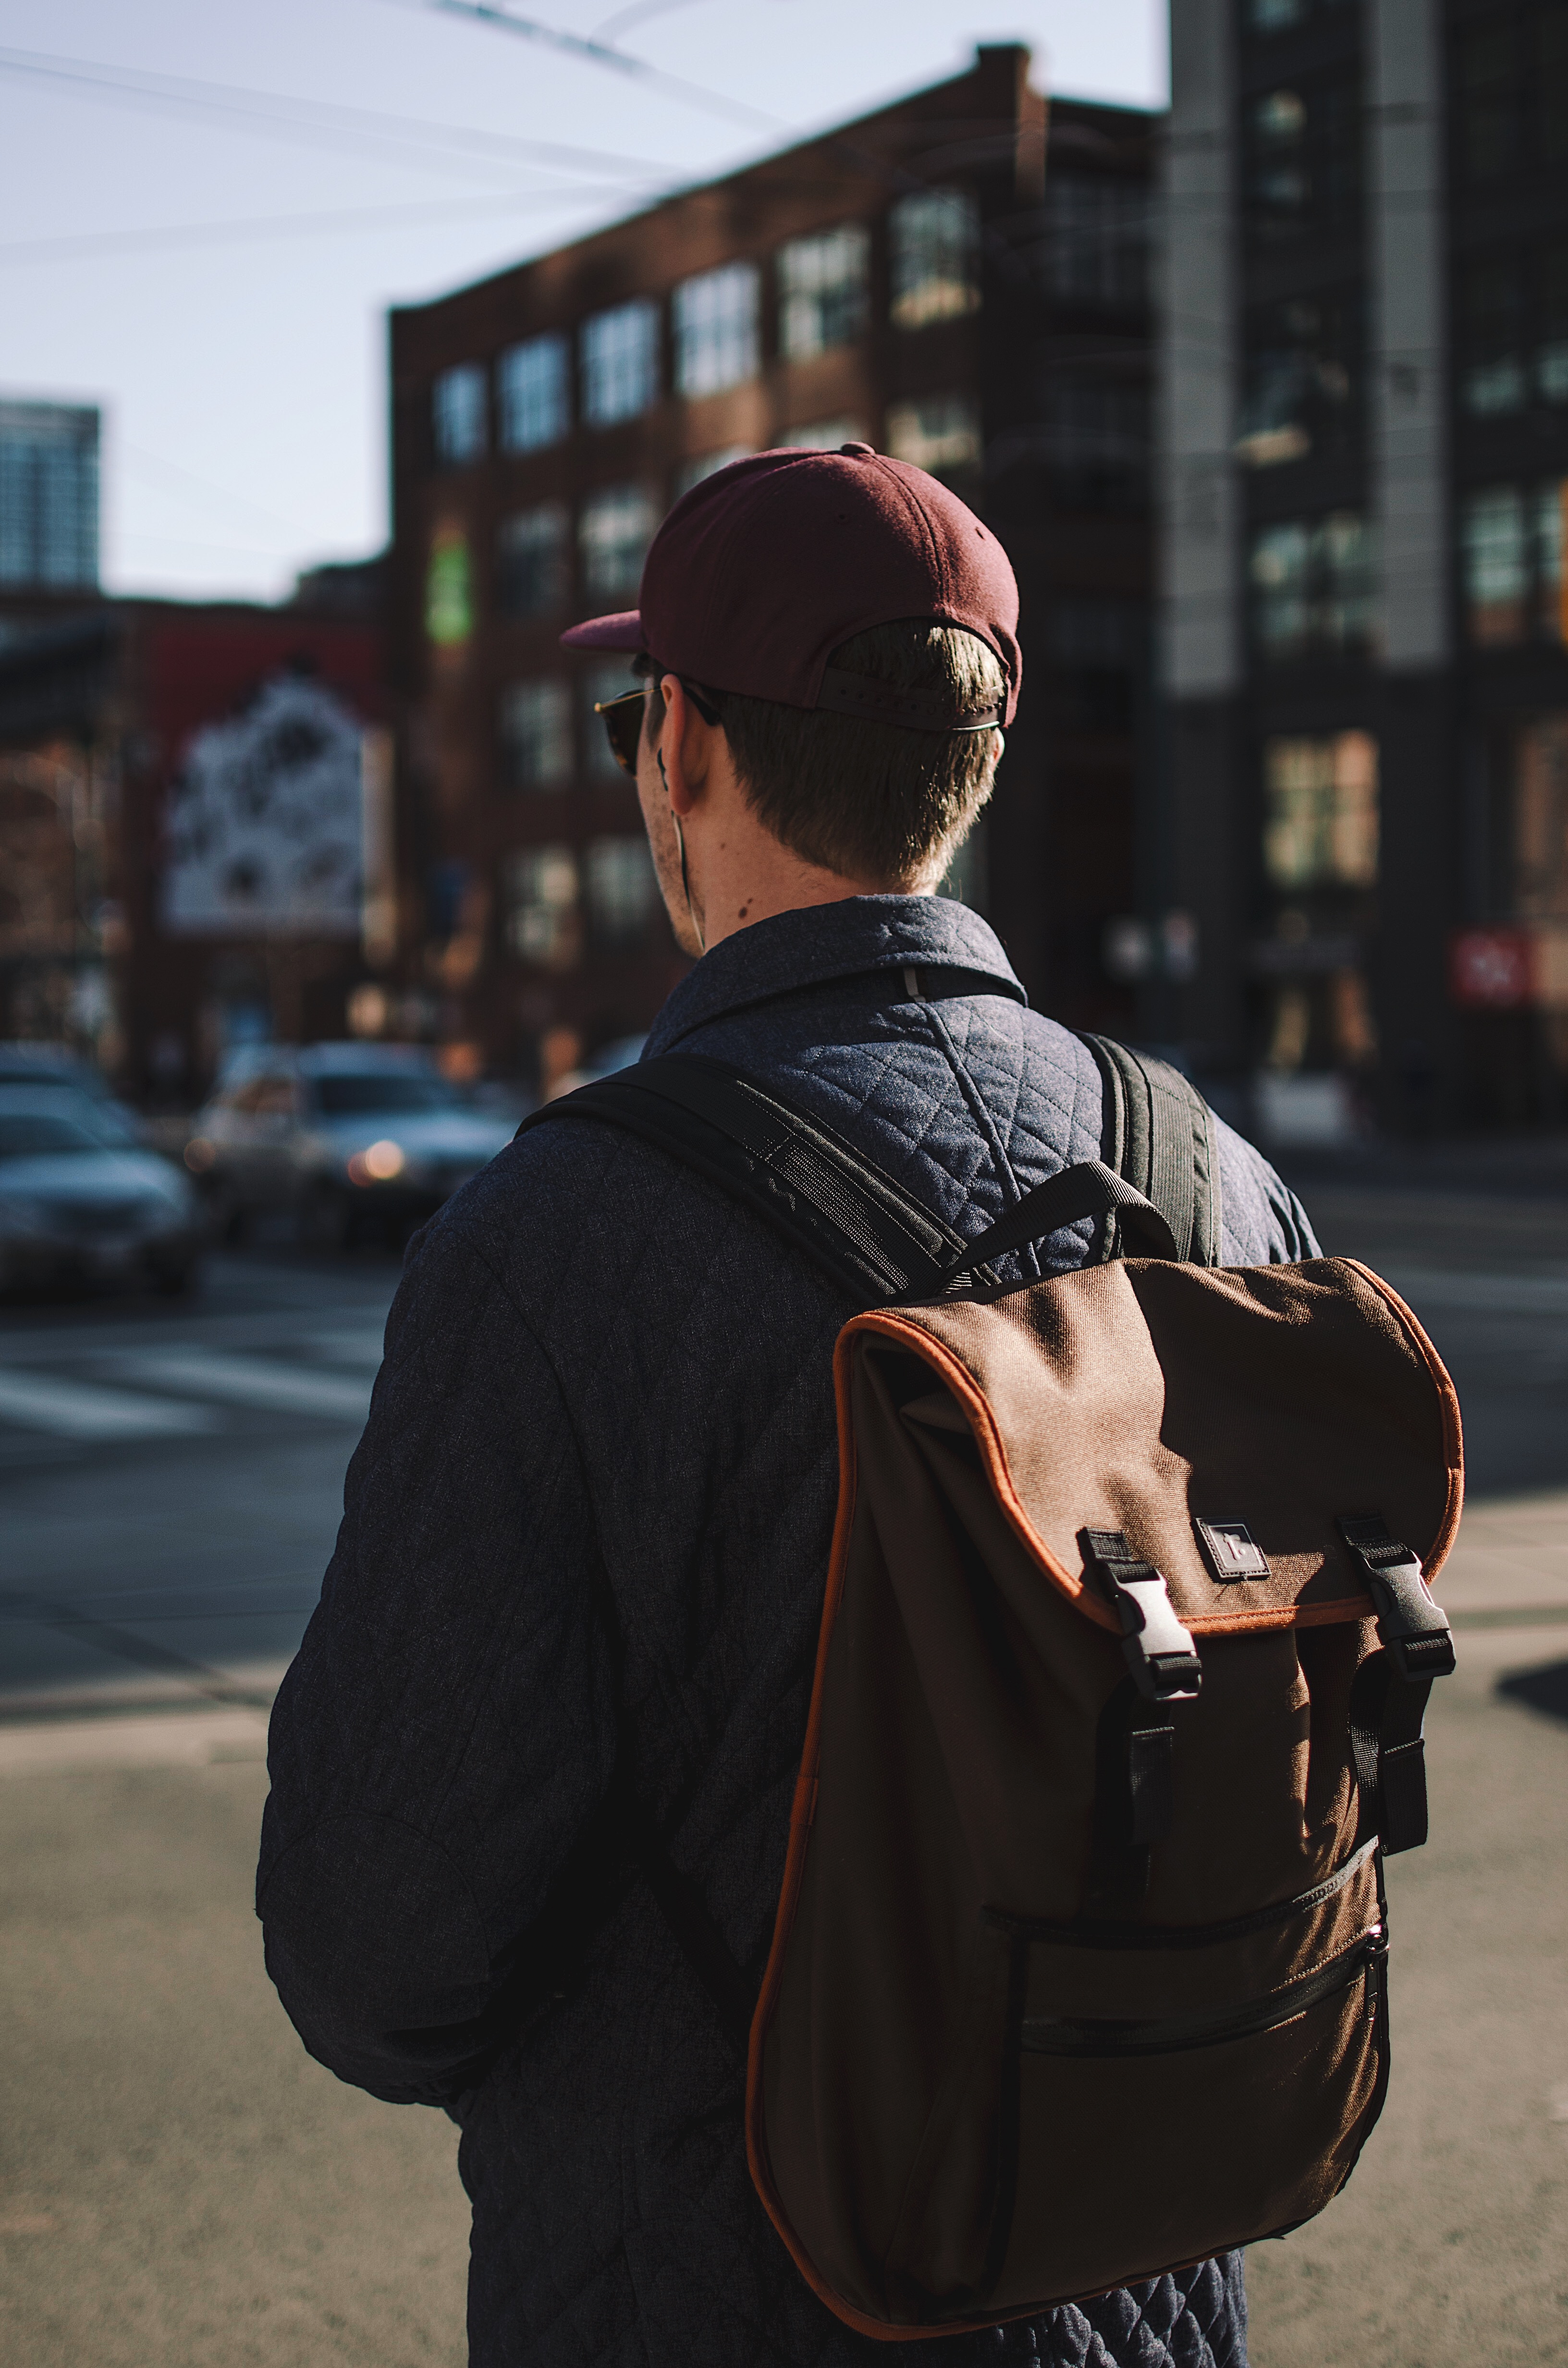
man, road, street, spring, fashion, clothing, black, infrastructure, glasses, photograph